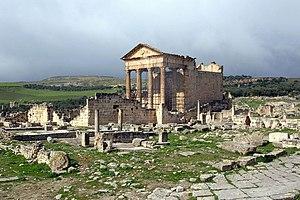
Le Capitole, Dougga, Tunisie